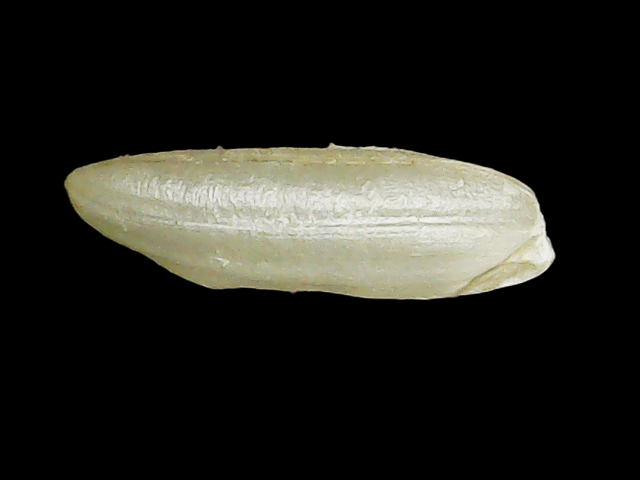
Rice variety: Binadhan26